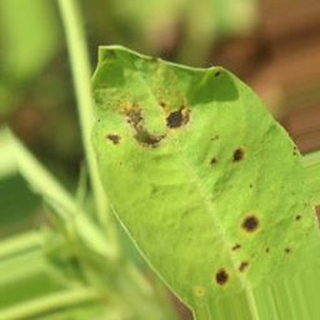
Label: groundnut_late_leaf_spot